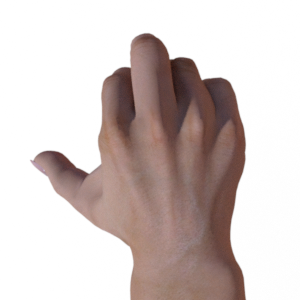
Label: rock